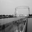
Label: bridge